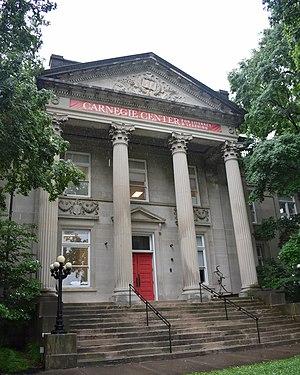
Une bibliothèque Carnegie est une bibliothèque dont la construction a été financée par l'homme d'affaires et philanthrope écossais américain Andrew Carnegie. Au total, 2 509 bibliothèques Carnegie ont été construites entre 1883 et 1929, dont des bibliothèques publiques et universitaires. 1 689 ont été construits aux États-Unis, 660 au Royaume-Uni et en Irlande, 125 au Canada et d' autres en Australie, en Afrique du Sud, en Nouvelle-Zélande, en Serbie, en Belgique, en France, dans les Caraïbes, à Maurice, en Malaisie et aux Fidji.